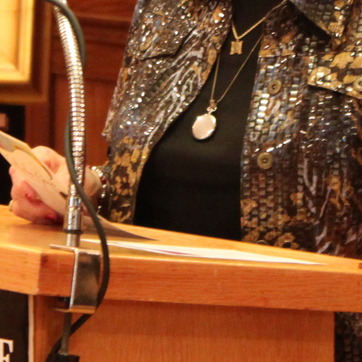
Material: fabric